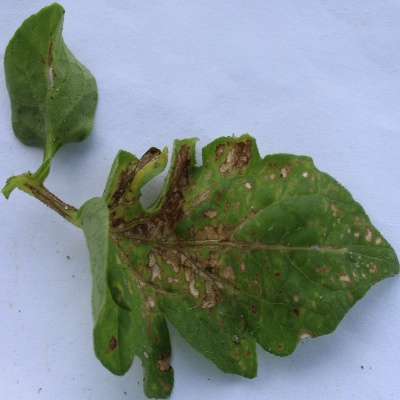
Crop: Tomato
Condition: leaf blight